Víctor Peralta (boxer)

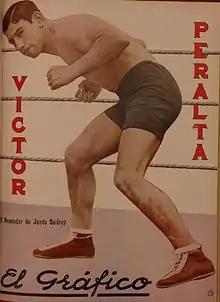
Peralta in "El Gráfico" in 1932

Víctor Peralta (March 6, 1908 – December 25, 1995) was an Argentine boxer who competed in the 1928 Summer Olympics in Amsterdam, Netherlands. He was born in Buenos Aires.